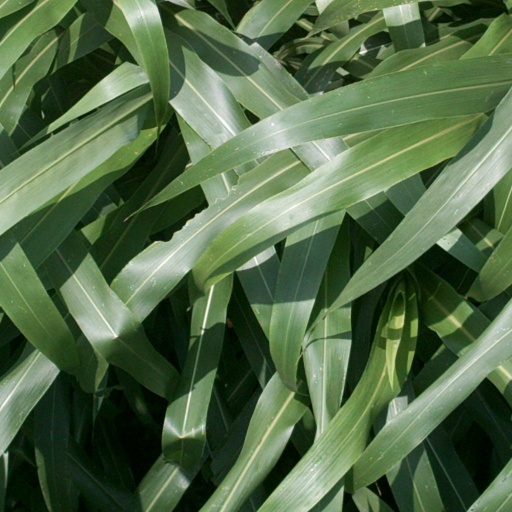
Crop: sorghum